Basilica of Our Lady of the Mount, Bandra

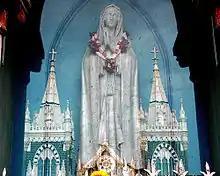
A statue of the Virgin Mother Mary of Nazareth ("Mothi Saibini" in the Bombay East Indian dialect and in the Goan Konkani vernacular) outside Mount St Mary Church, Bandra.

Although the current structure and edifice of the shrine is just 100 years old, as it was rebuilt in British Bombay, the history behind the current statue of Blessed Mary goes back to the 16th century, when Jesuit priests brought the statue and constructed a chapel on Mount Bandra, which was then a part of the Portuguese East Indies. In 1700, Sunni Arab pirates raiding the area, were interested in the gilt-lined object held in the hand & desecrated the statue by cutting off the right hand.